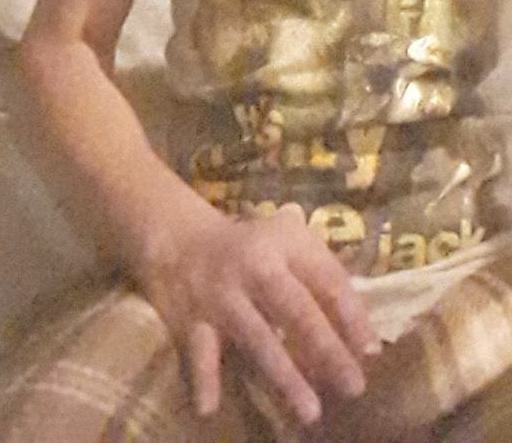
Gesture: no_gesture